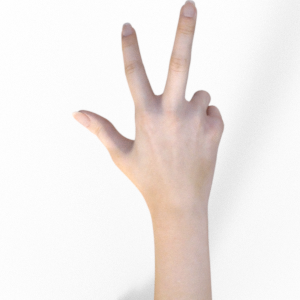
Label: scissors